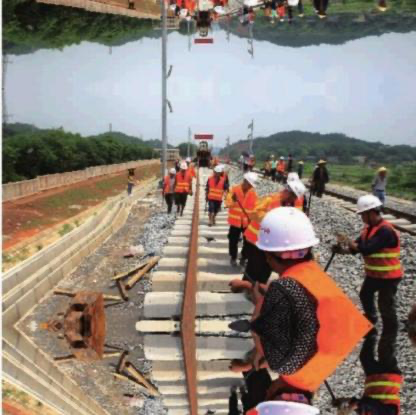
Objects in the image:
label: helmet
label: helmet
label: helmet
label: helmet
label: helmet
label: helmet
label: helmet
label: helmet
label: helmet
label: helmet